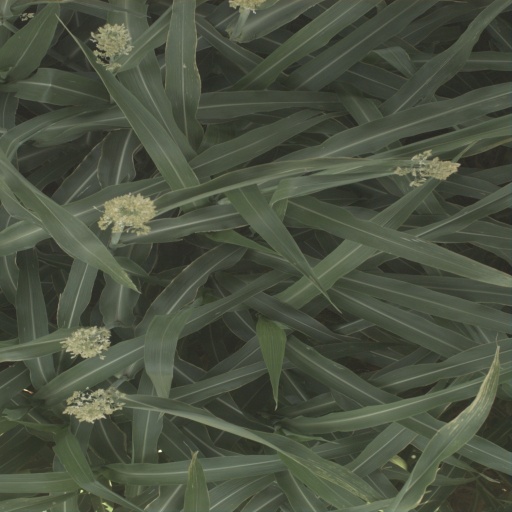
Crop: sorghum